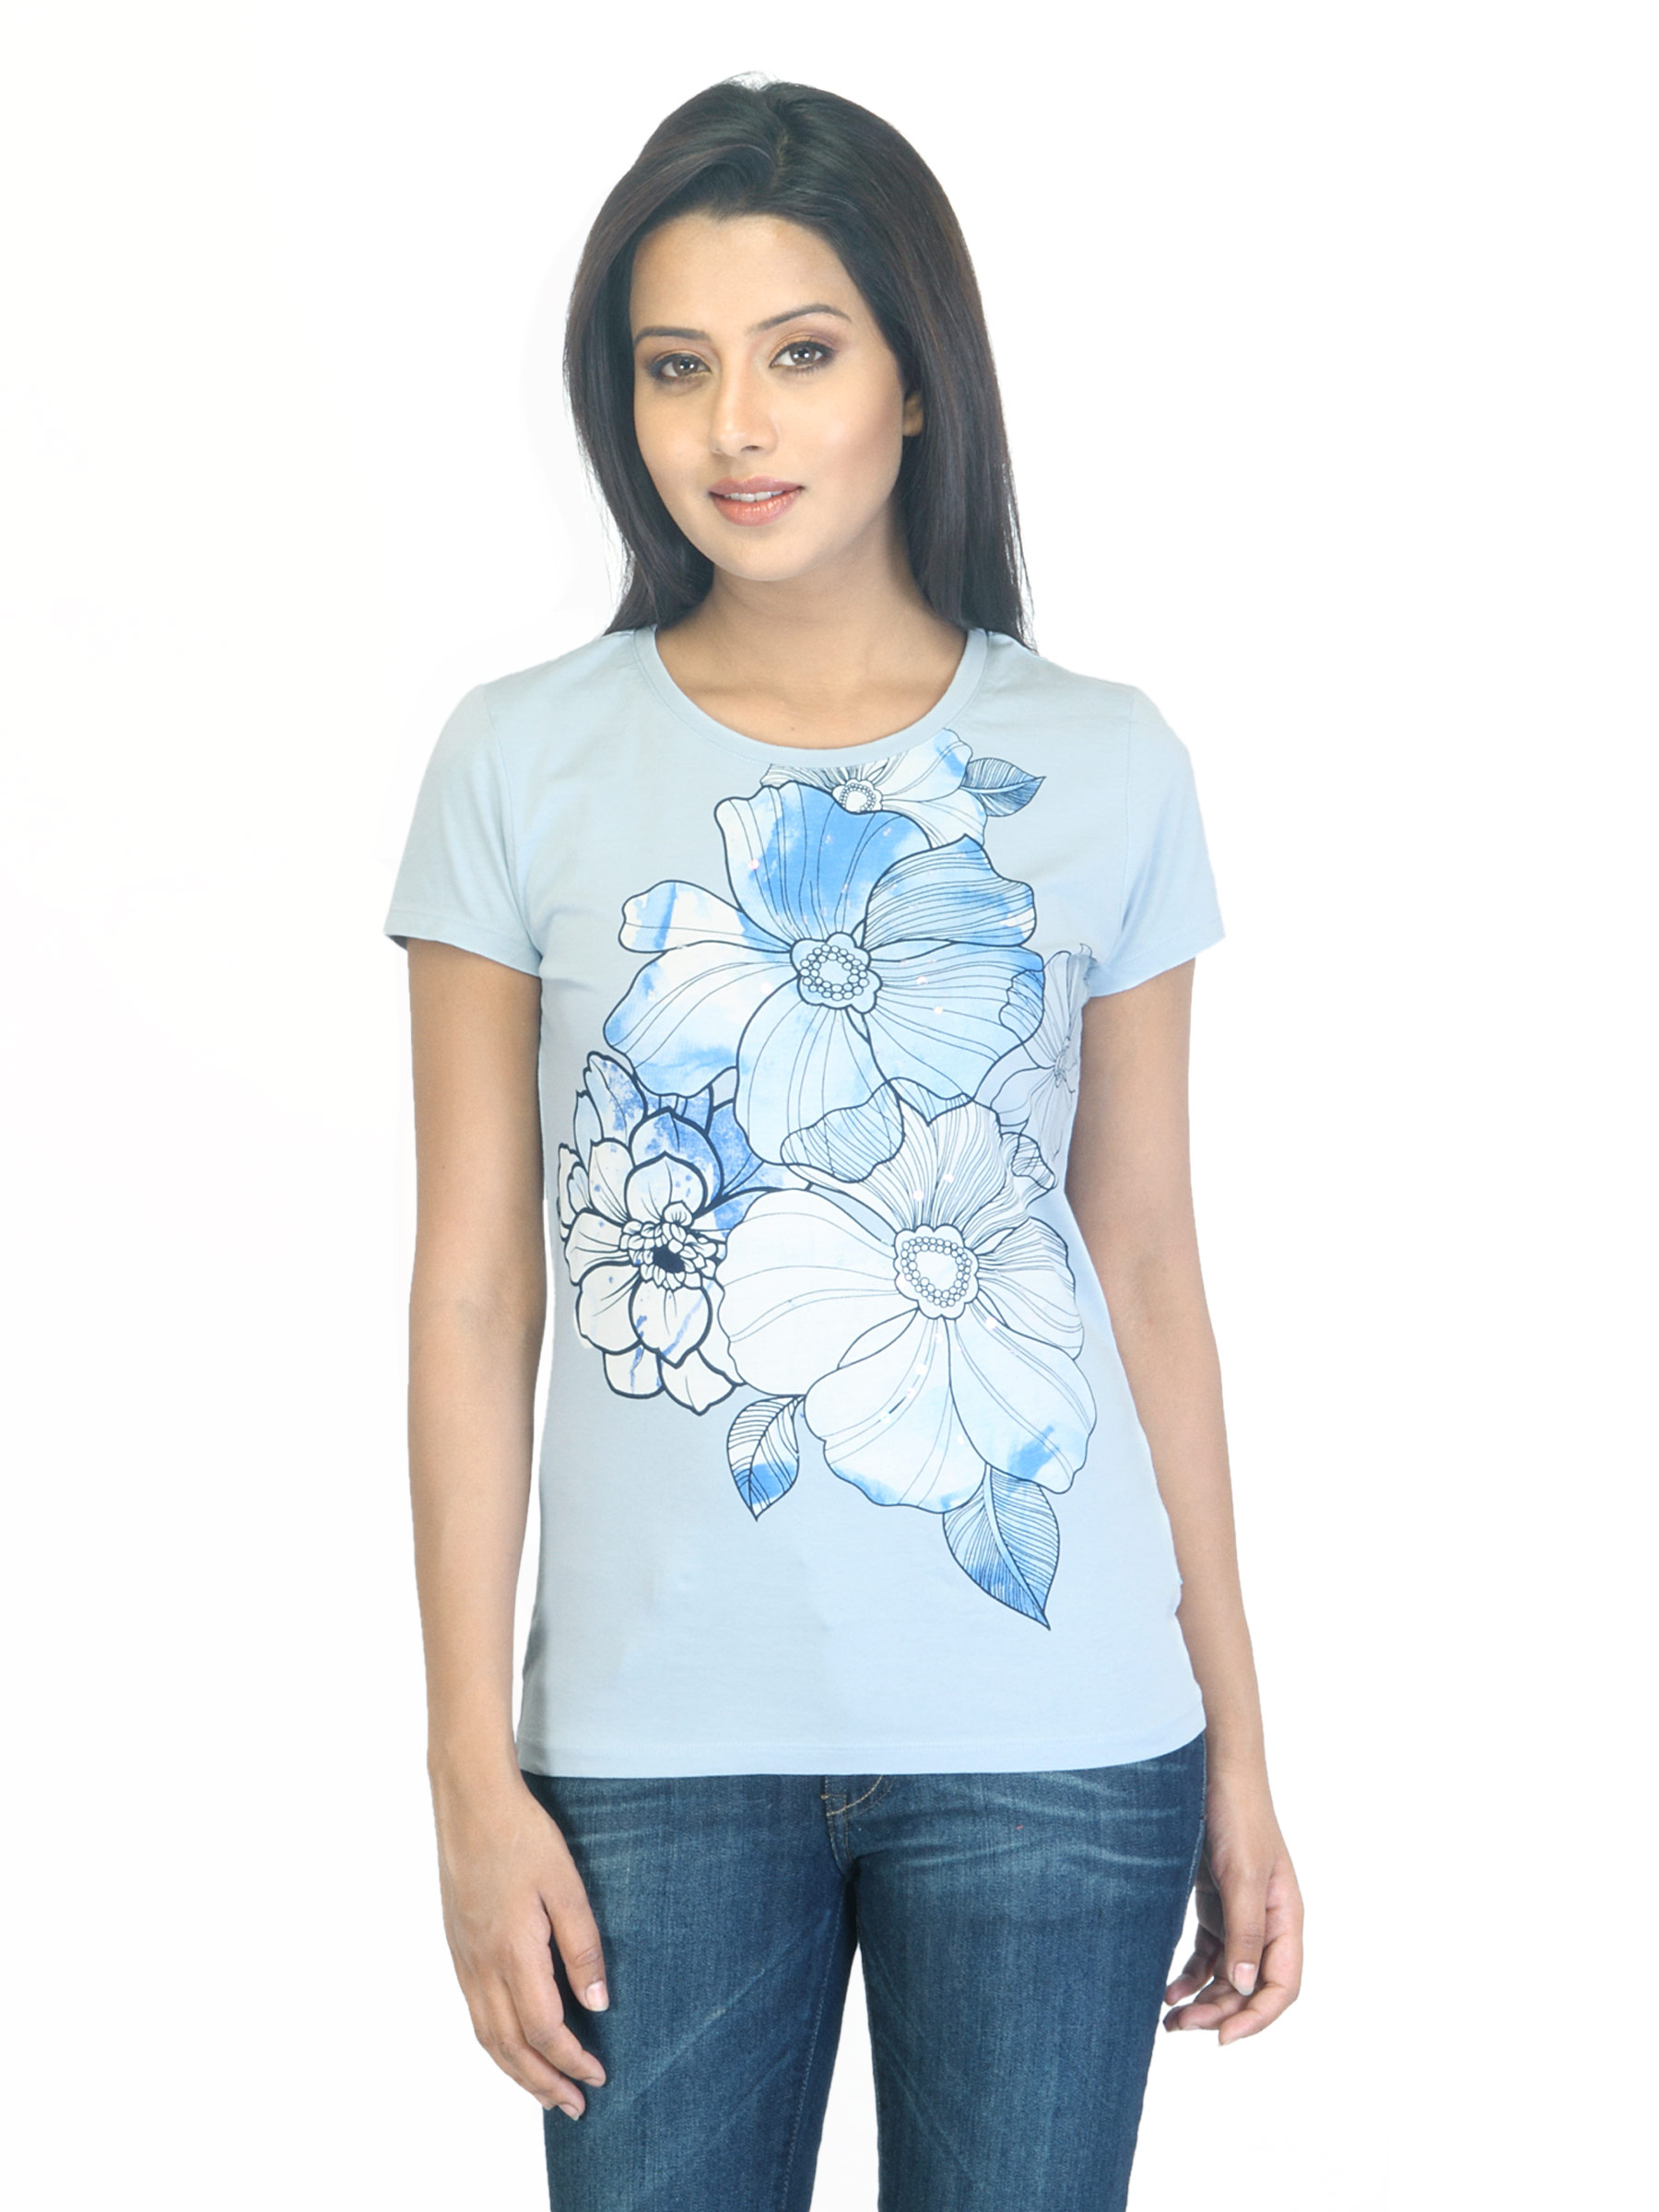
Wrangler Women Water Flower Blue T-shirt
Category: Apparel / Topwear / Tshirts
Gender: Women
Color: Blue
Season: Summer 2012
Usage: Casual